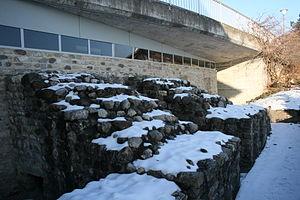
Buchs est une commune suisse du canton de Zurich.